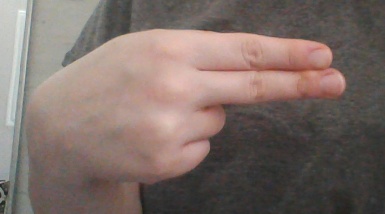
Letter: ain